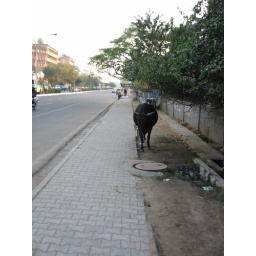
Jason's first street cow in Delhi.